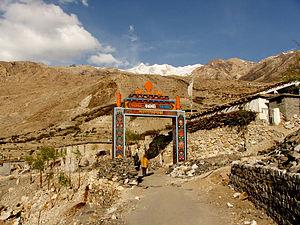
Le district de Lahaul et Spiti est un district de l'État d'Himachal Pradesh en Inde.